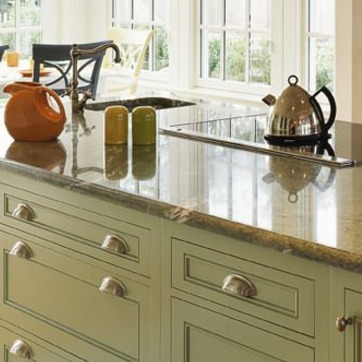
Material: polishedstone